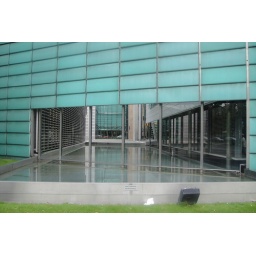
Notice the sign in front of the water